2011 D.C. United season

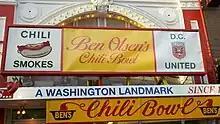
In a promotion for the upcoming season, Ben's Chili Bowl was renamed "Ben Olsen's Chili Bowl" on March 17, 2011

As the Challenge Cup concluded, United began to shift gears to the MLS regular season, and with that, naming their captain for the campaign. On March 16, 2011, Head Coach Ben Olsen named Dax McCarty the club captain.